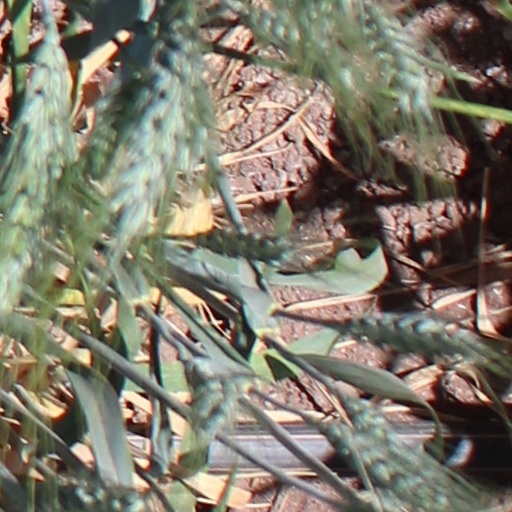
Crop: wheat